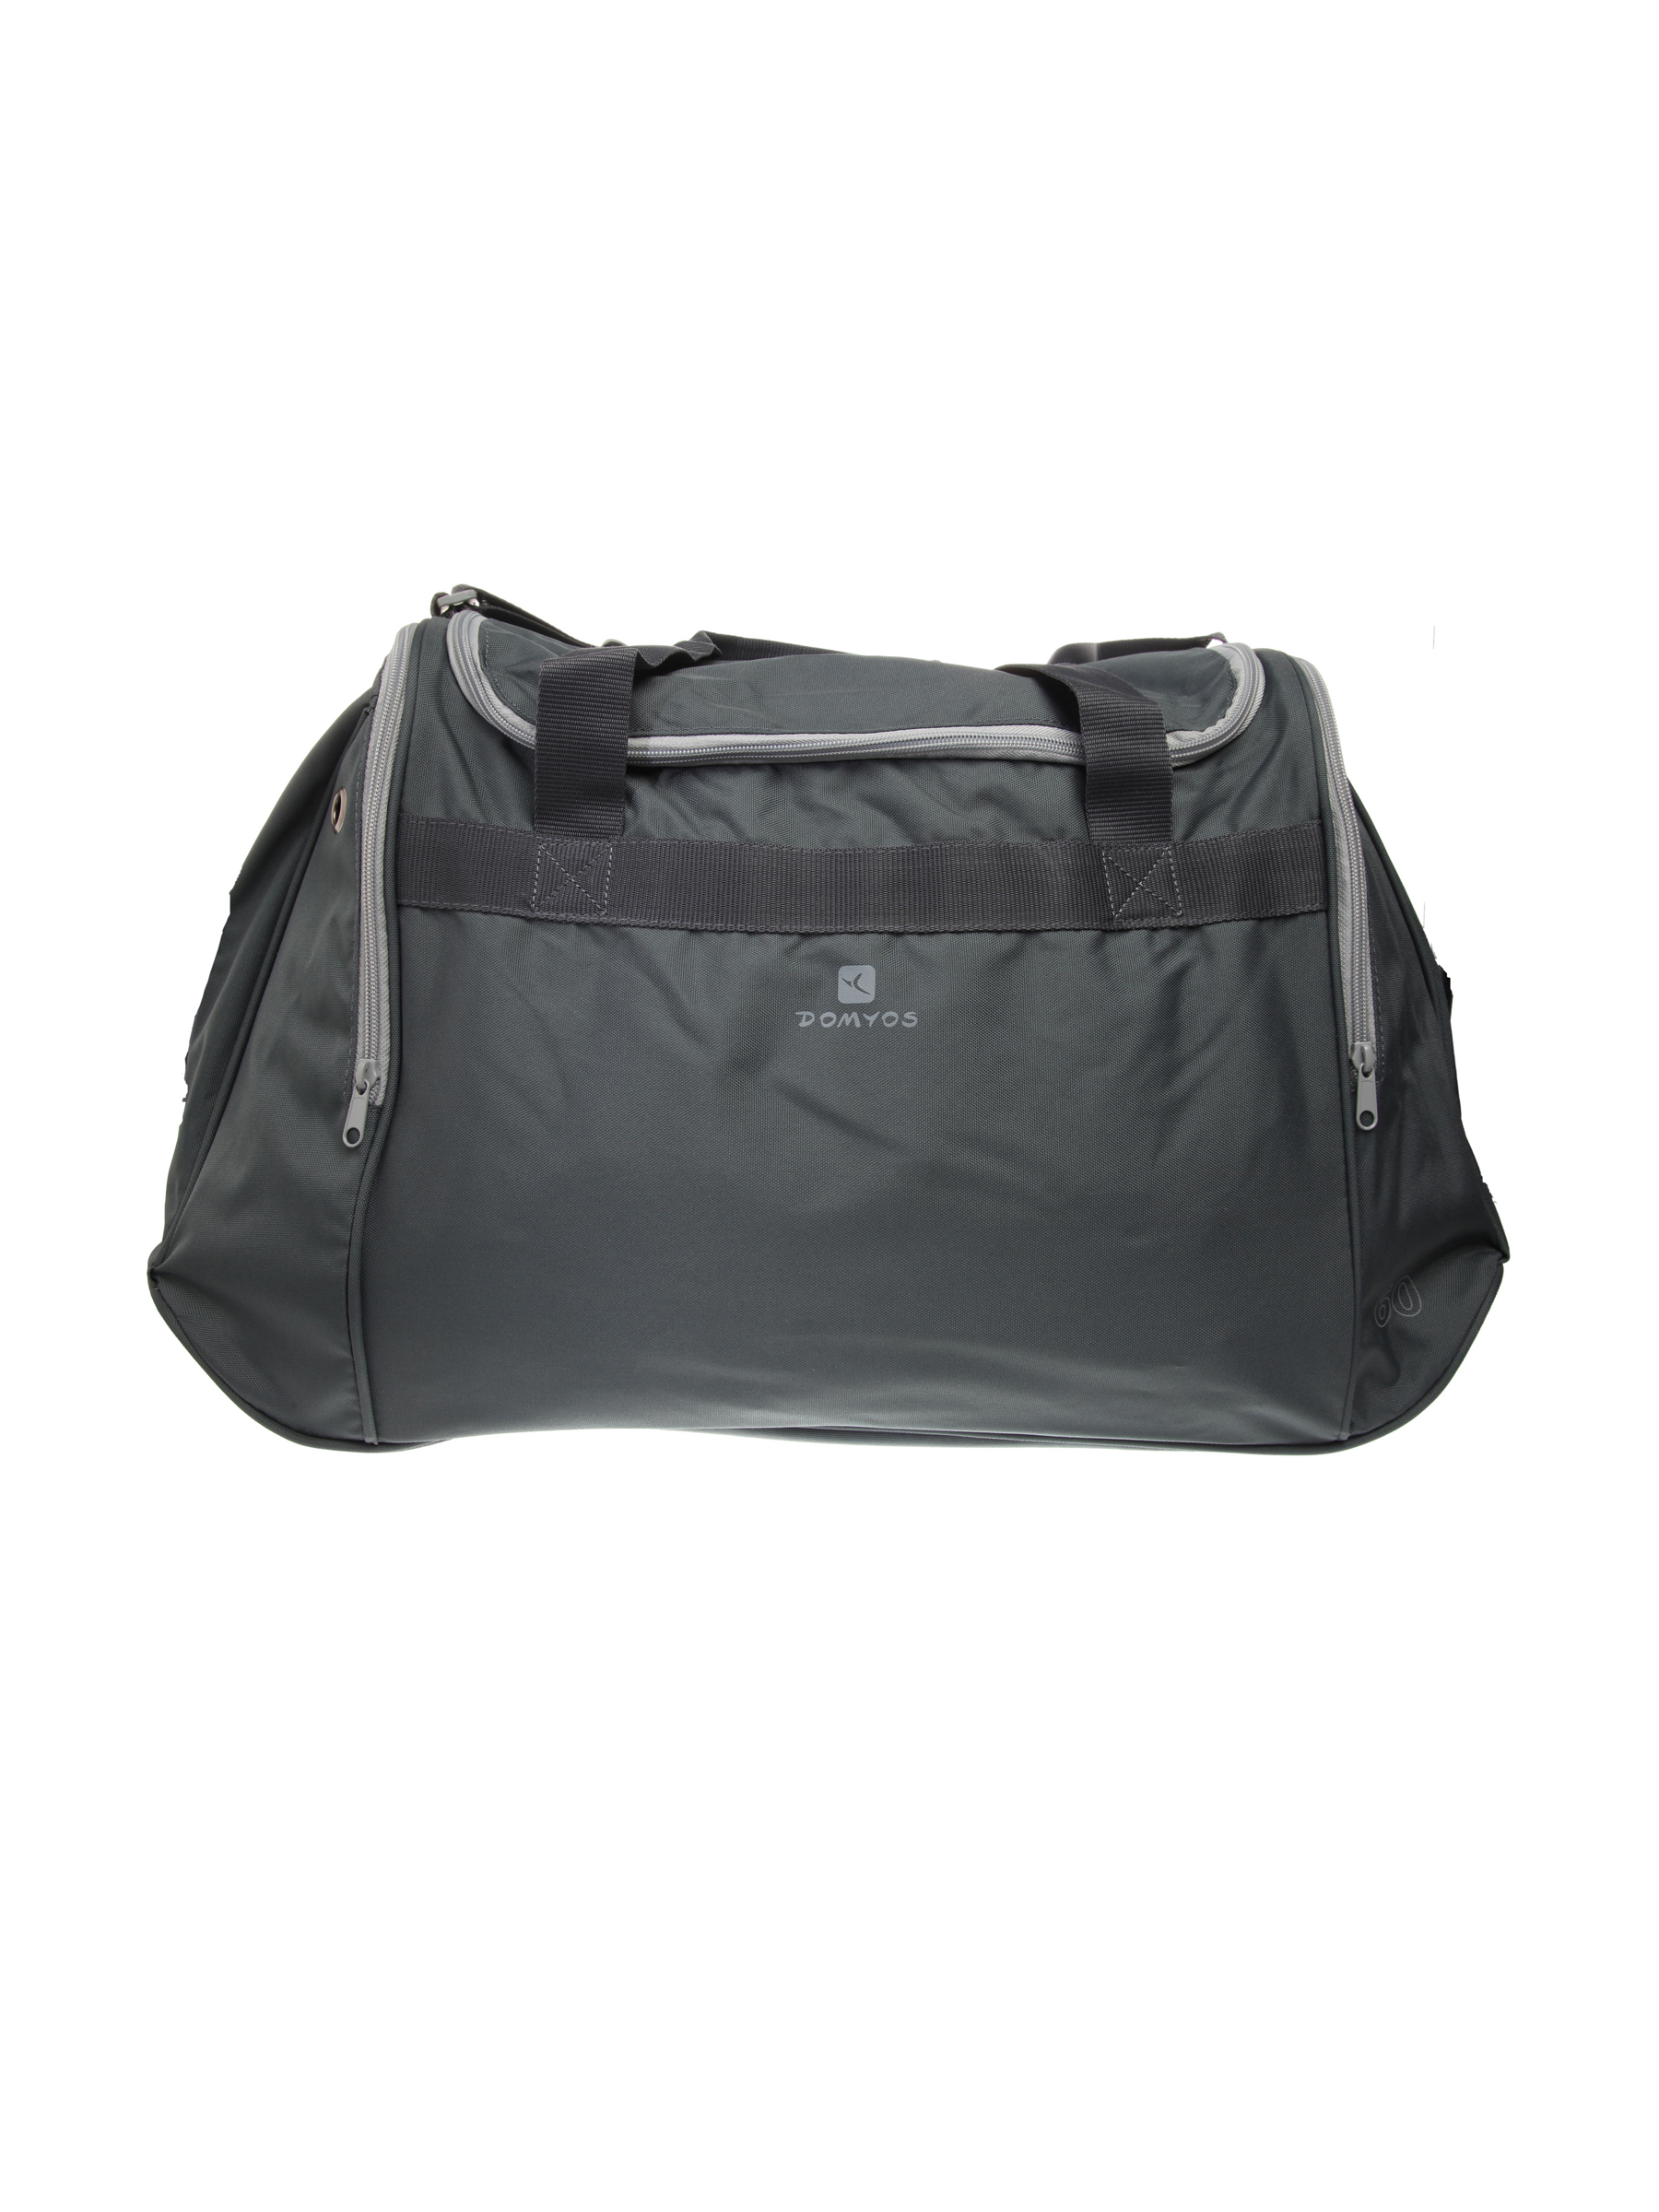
Domyos Grey Duffle Duffle Bag
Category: Accessories / Bags / Duffel Bag
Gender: Unisex
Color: Grey
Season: Summer 2011
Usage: Casual